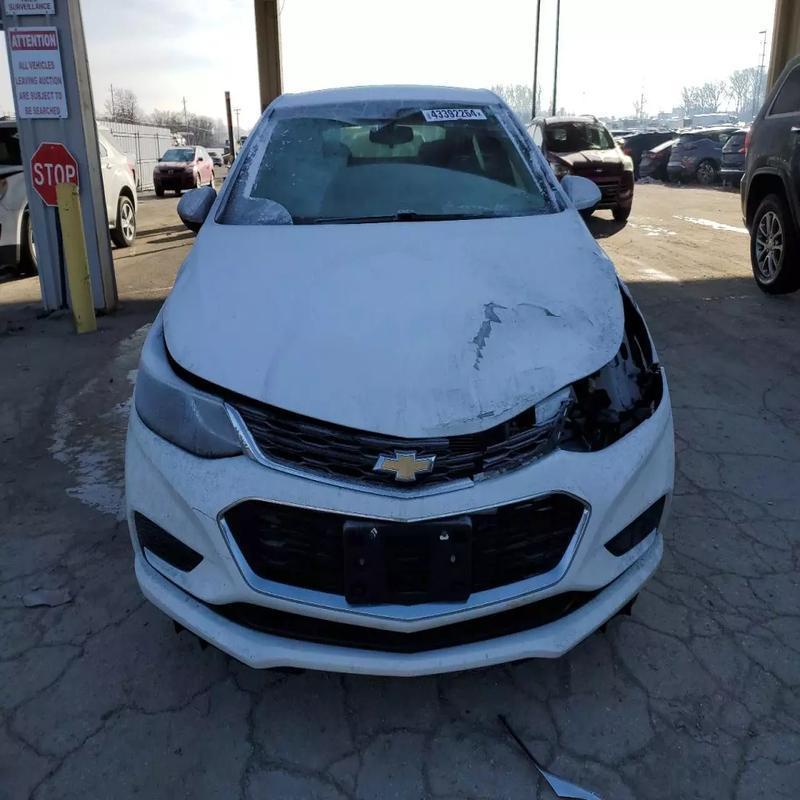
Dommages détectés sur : pare-choc avant, feu avant gauche, capot, pare-brise avant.
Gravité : majeur